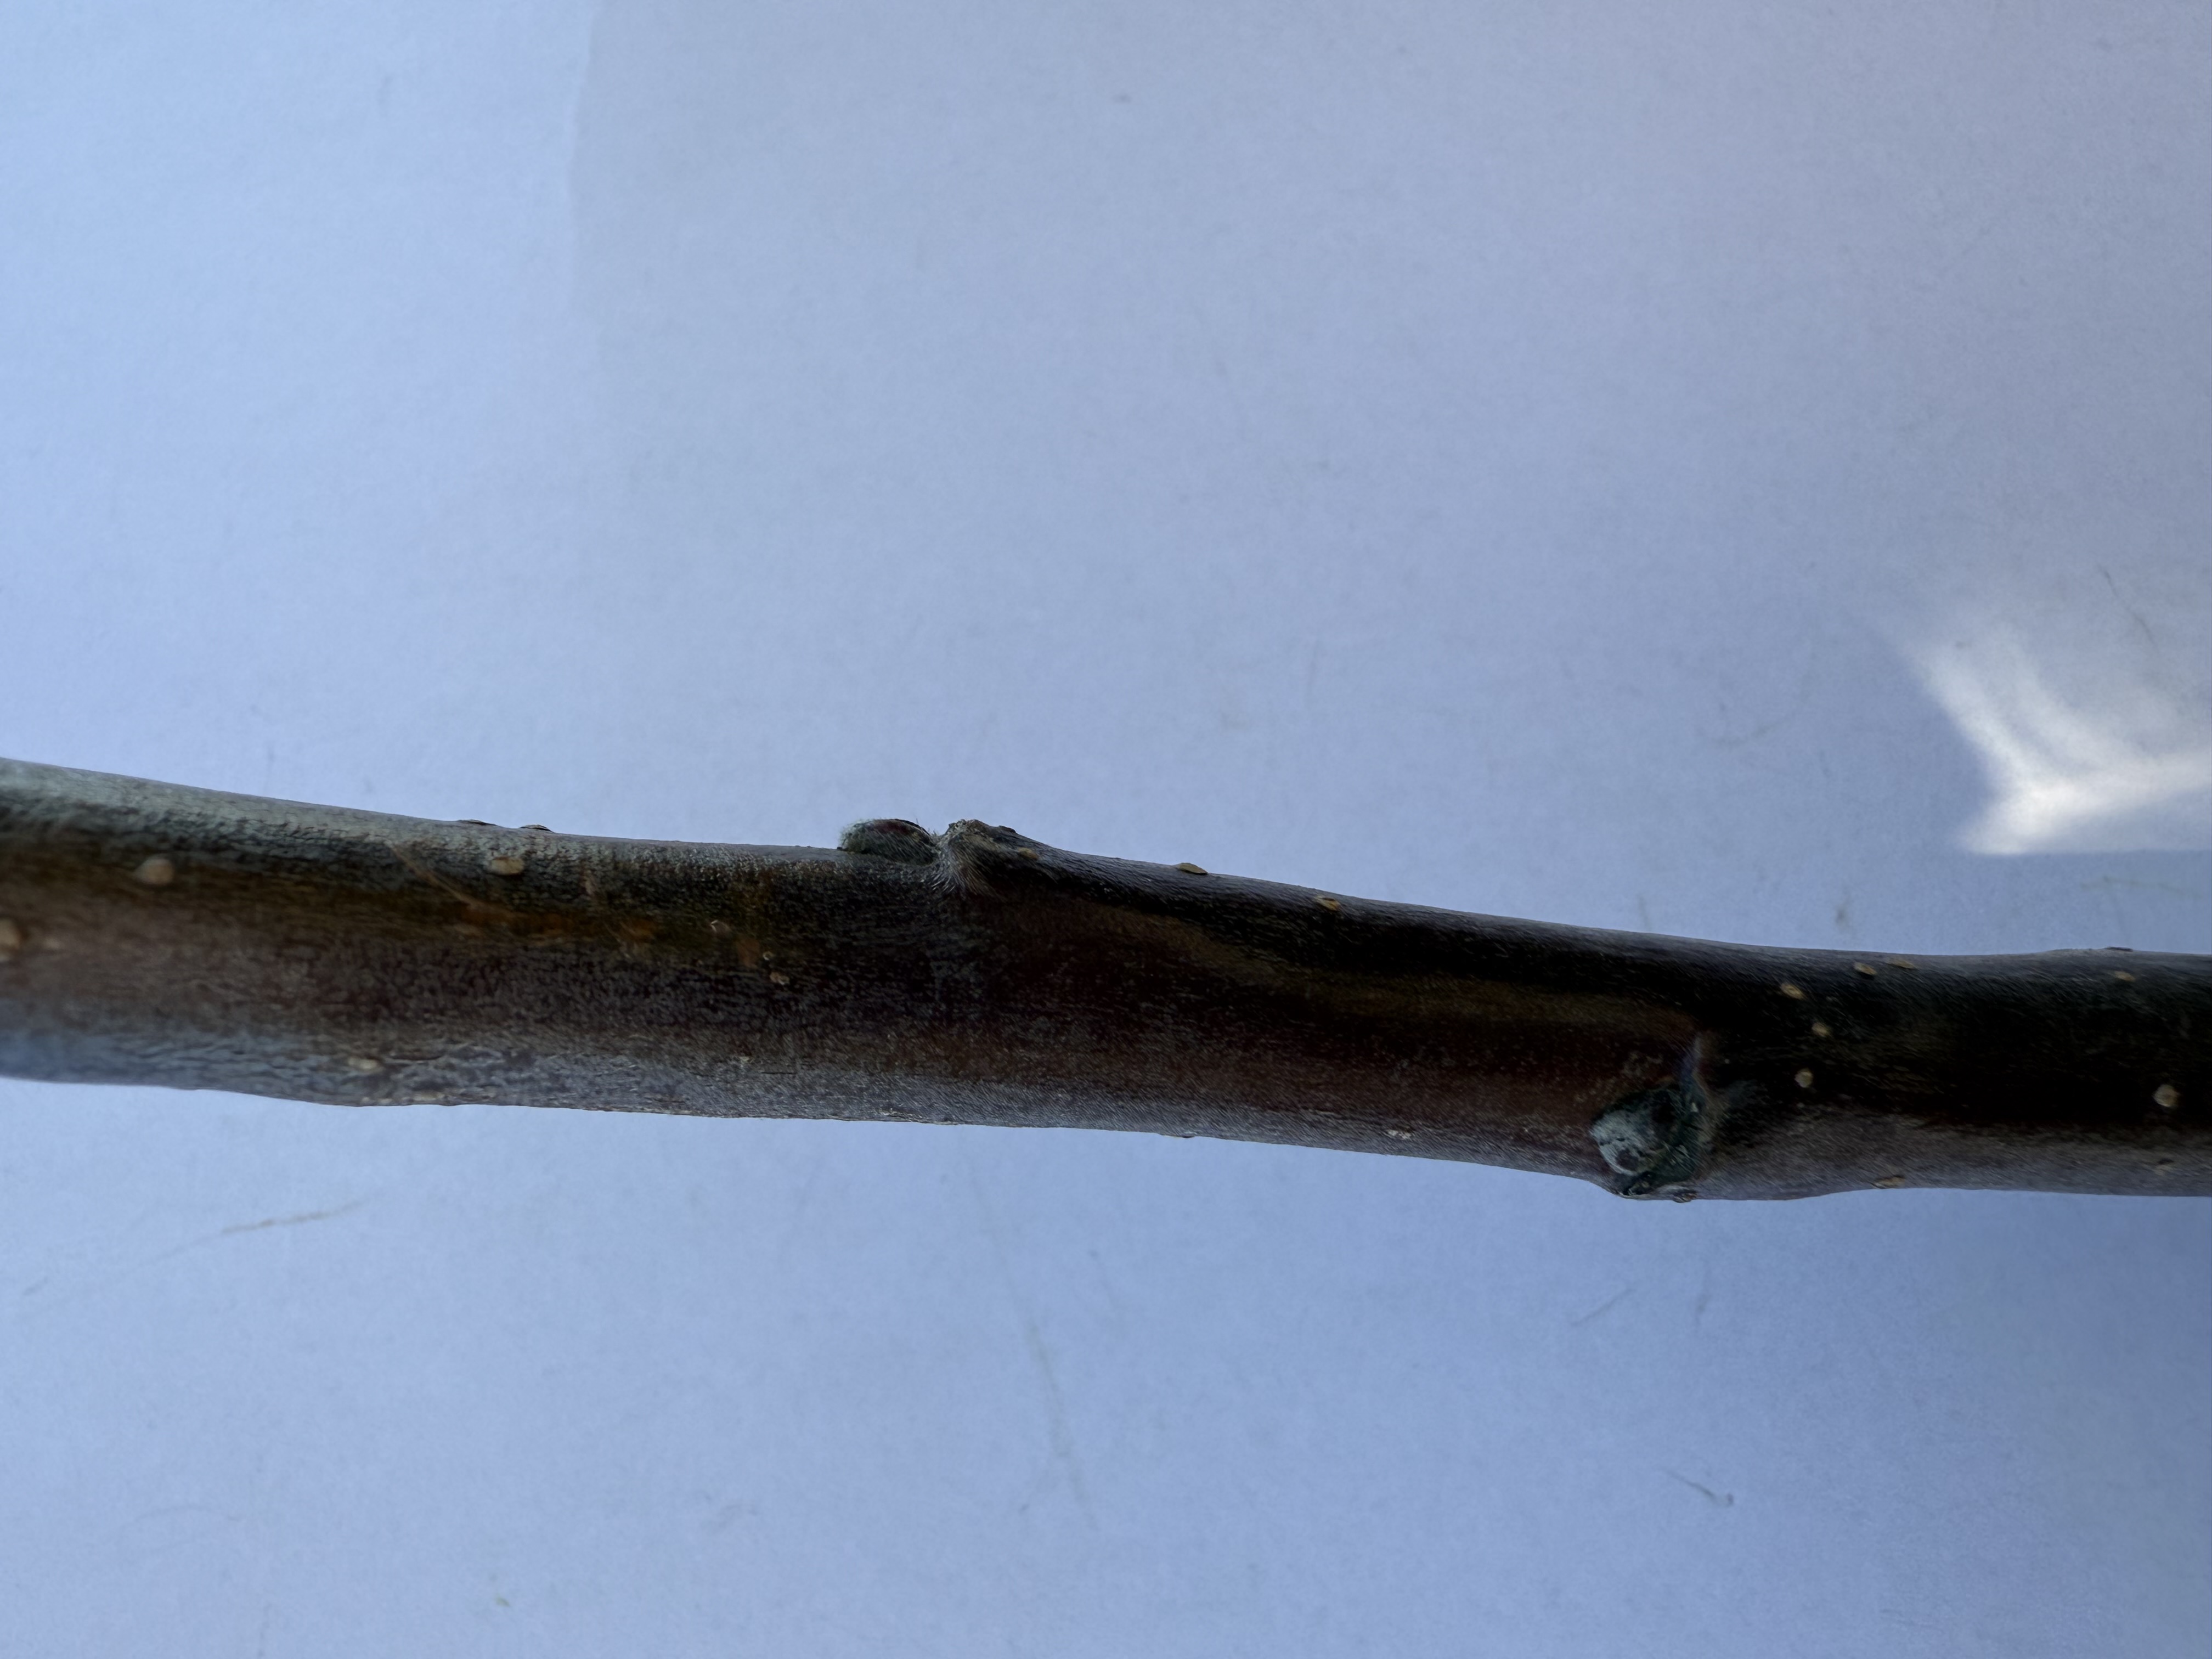
Variety: Fuji Apple